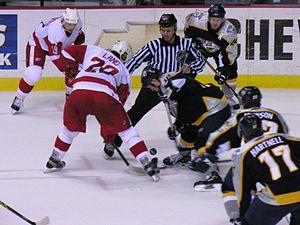
Stephen Gregory Yzerman, dit Steve Yzerman, né le 9 mai 1965 à Cranbrook en Colombie-Britannique, est un joueur canadien de hockey sur glace. Il a joué toute sa carrière professionnelle dans la Ligue nationale de hockey avec les Red Wings de Détroit entre 1983 et 2006. Sa fin de carrière a été parsemée de nombreux problèmes de santé, notamment au genou, le poussant à arrêter en 2006. Le 30 janvier 2007, il accepte le poste de directeur général de l'équipe du Canada en remplacement de Wayne Gretzky.